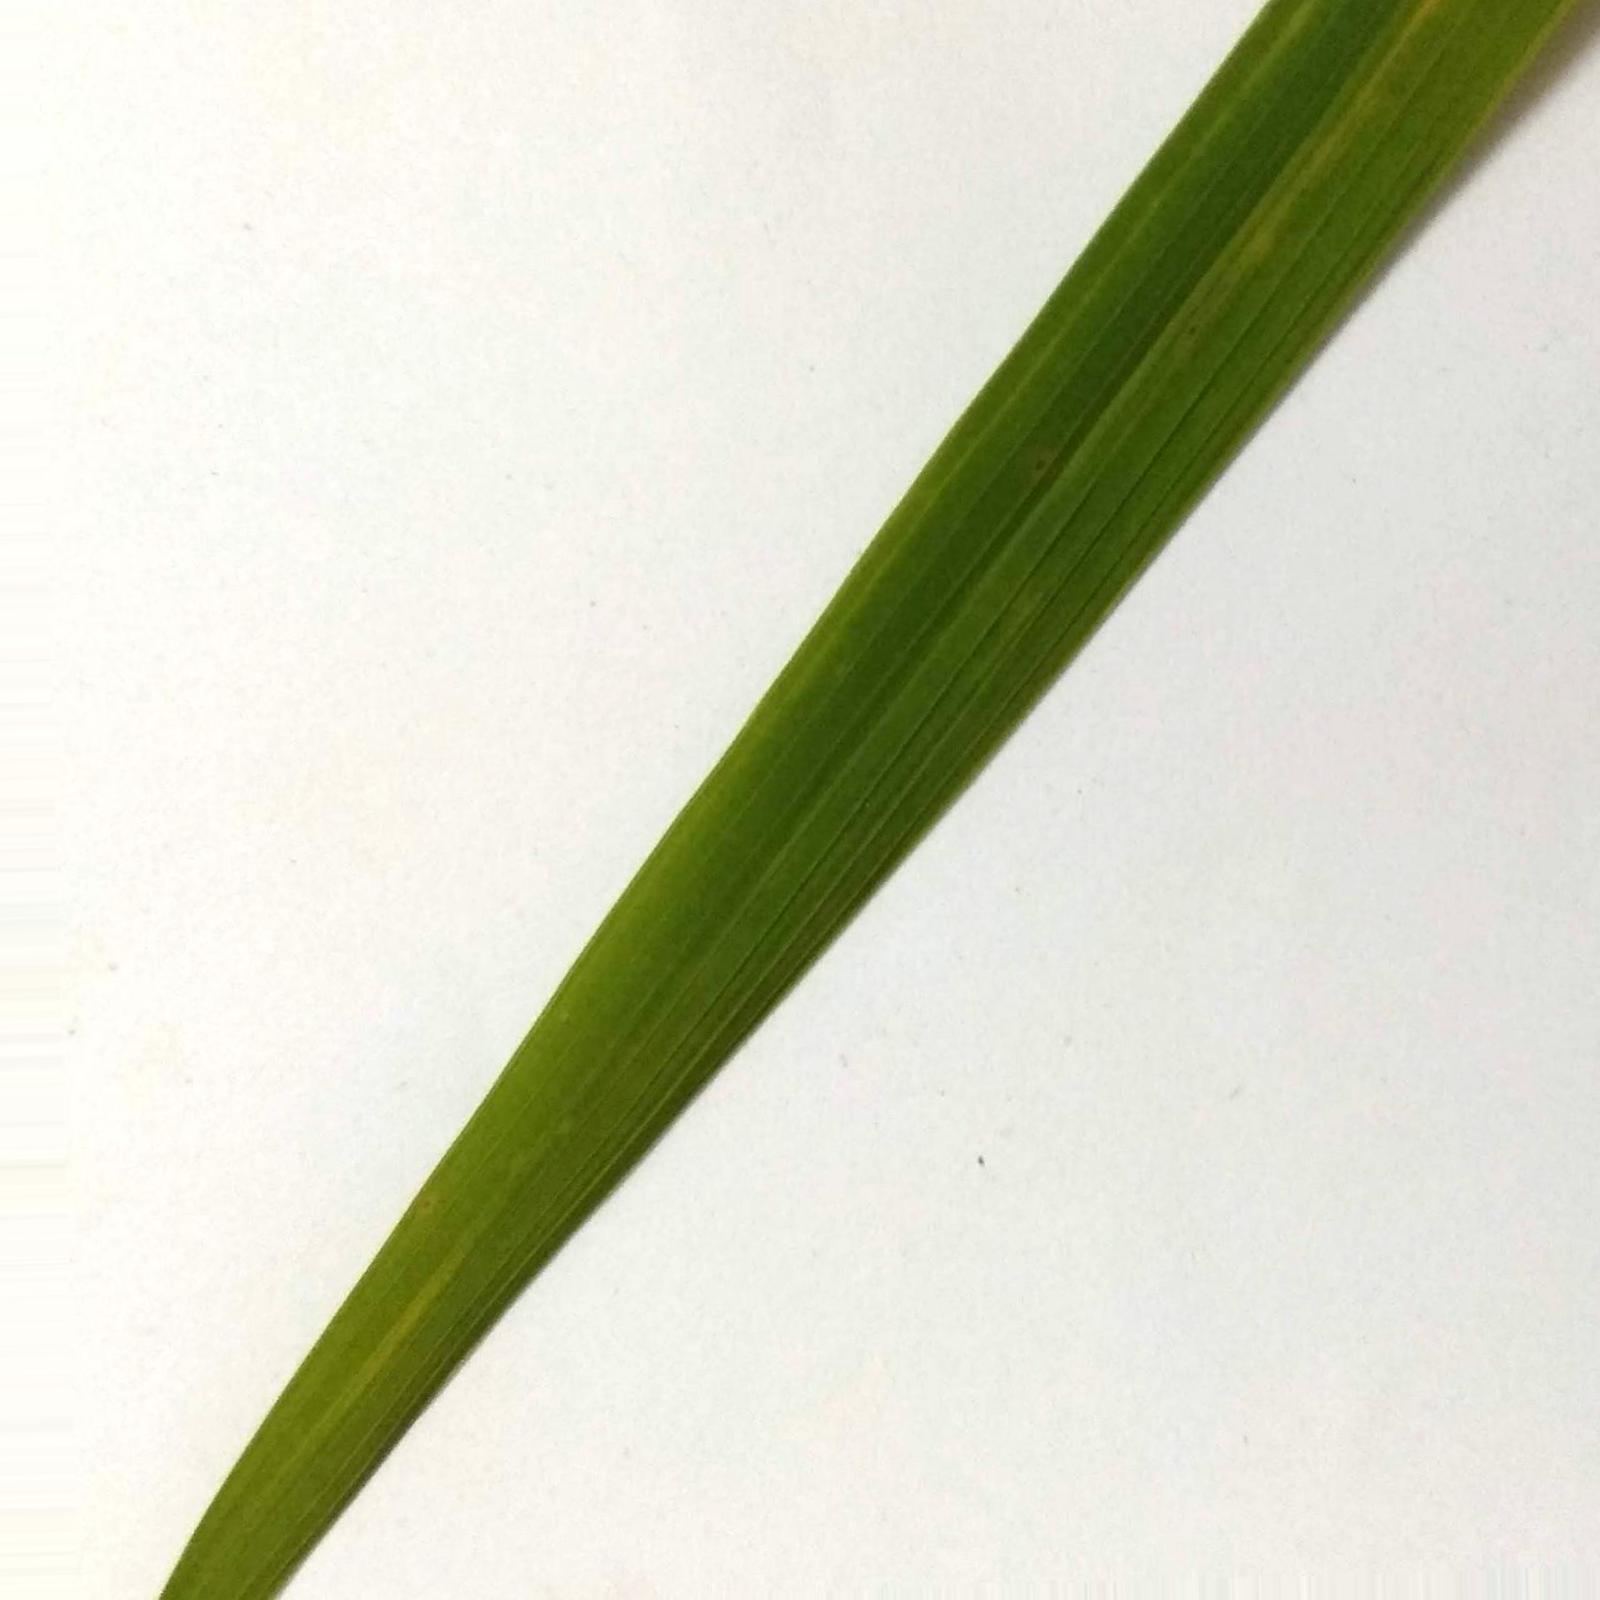
Nhãn: Healthy